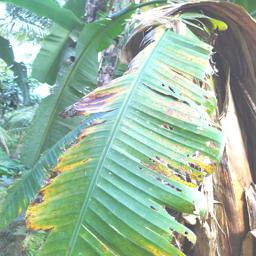
Label: YELLOW SIGATOKA